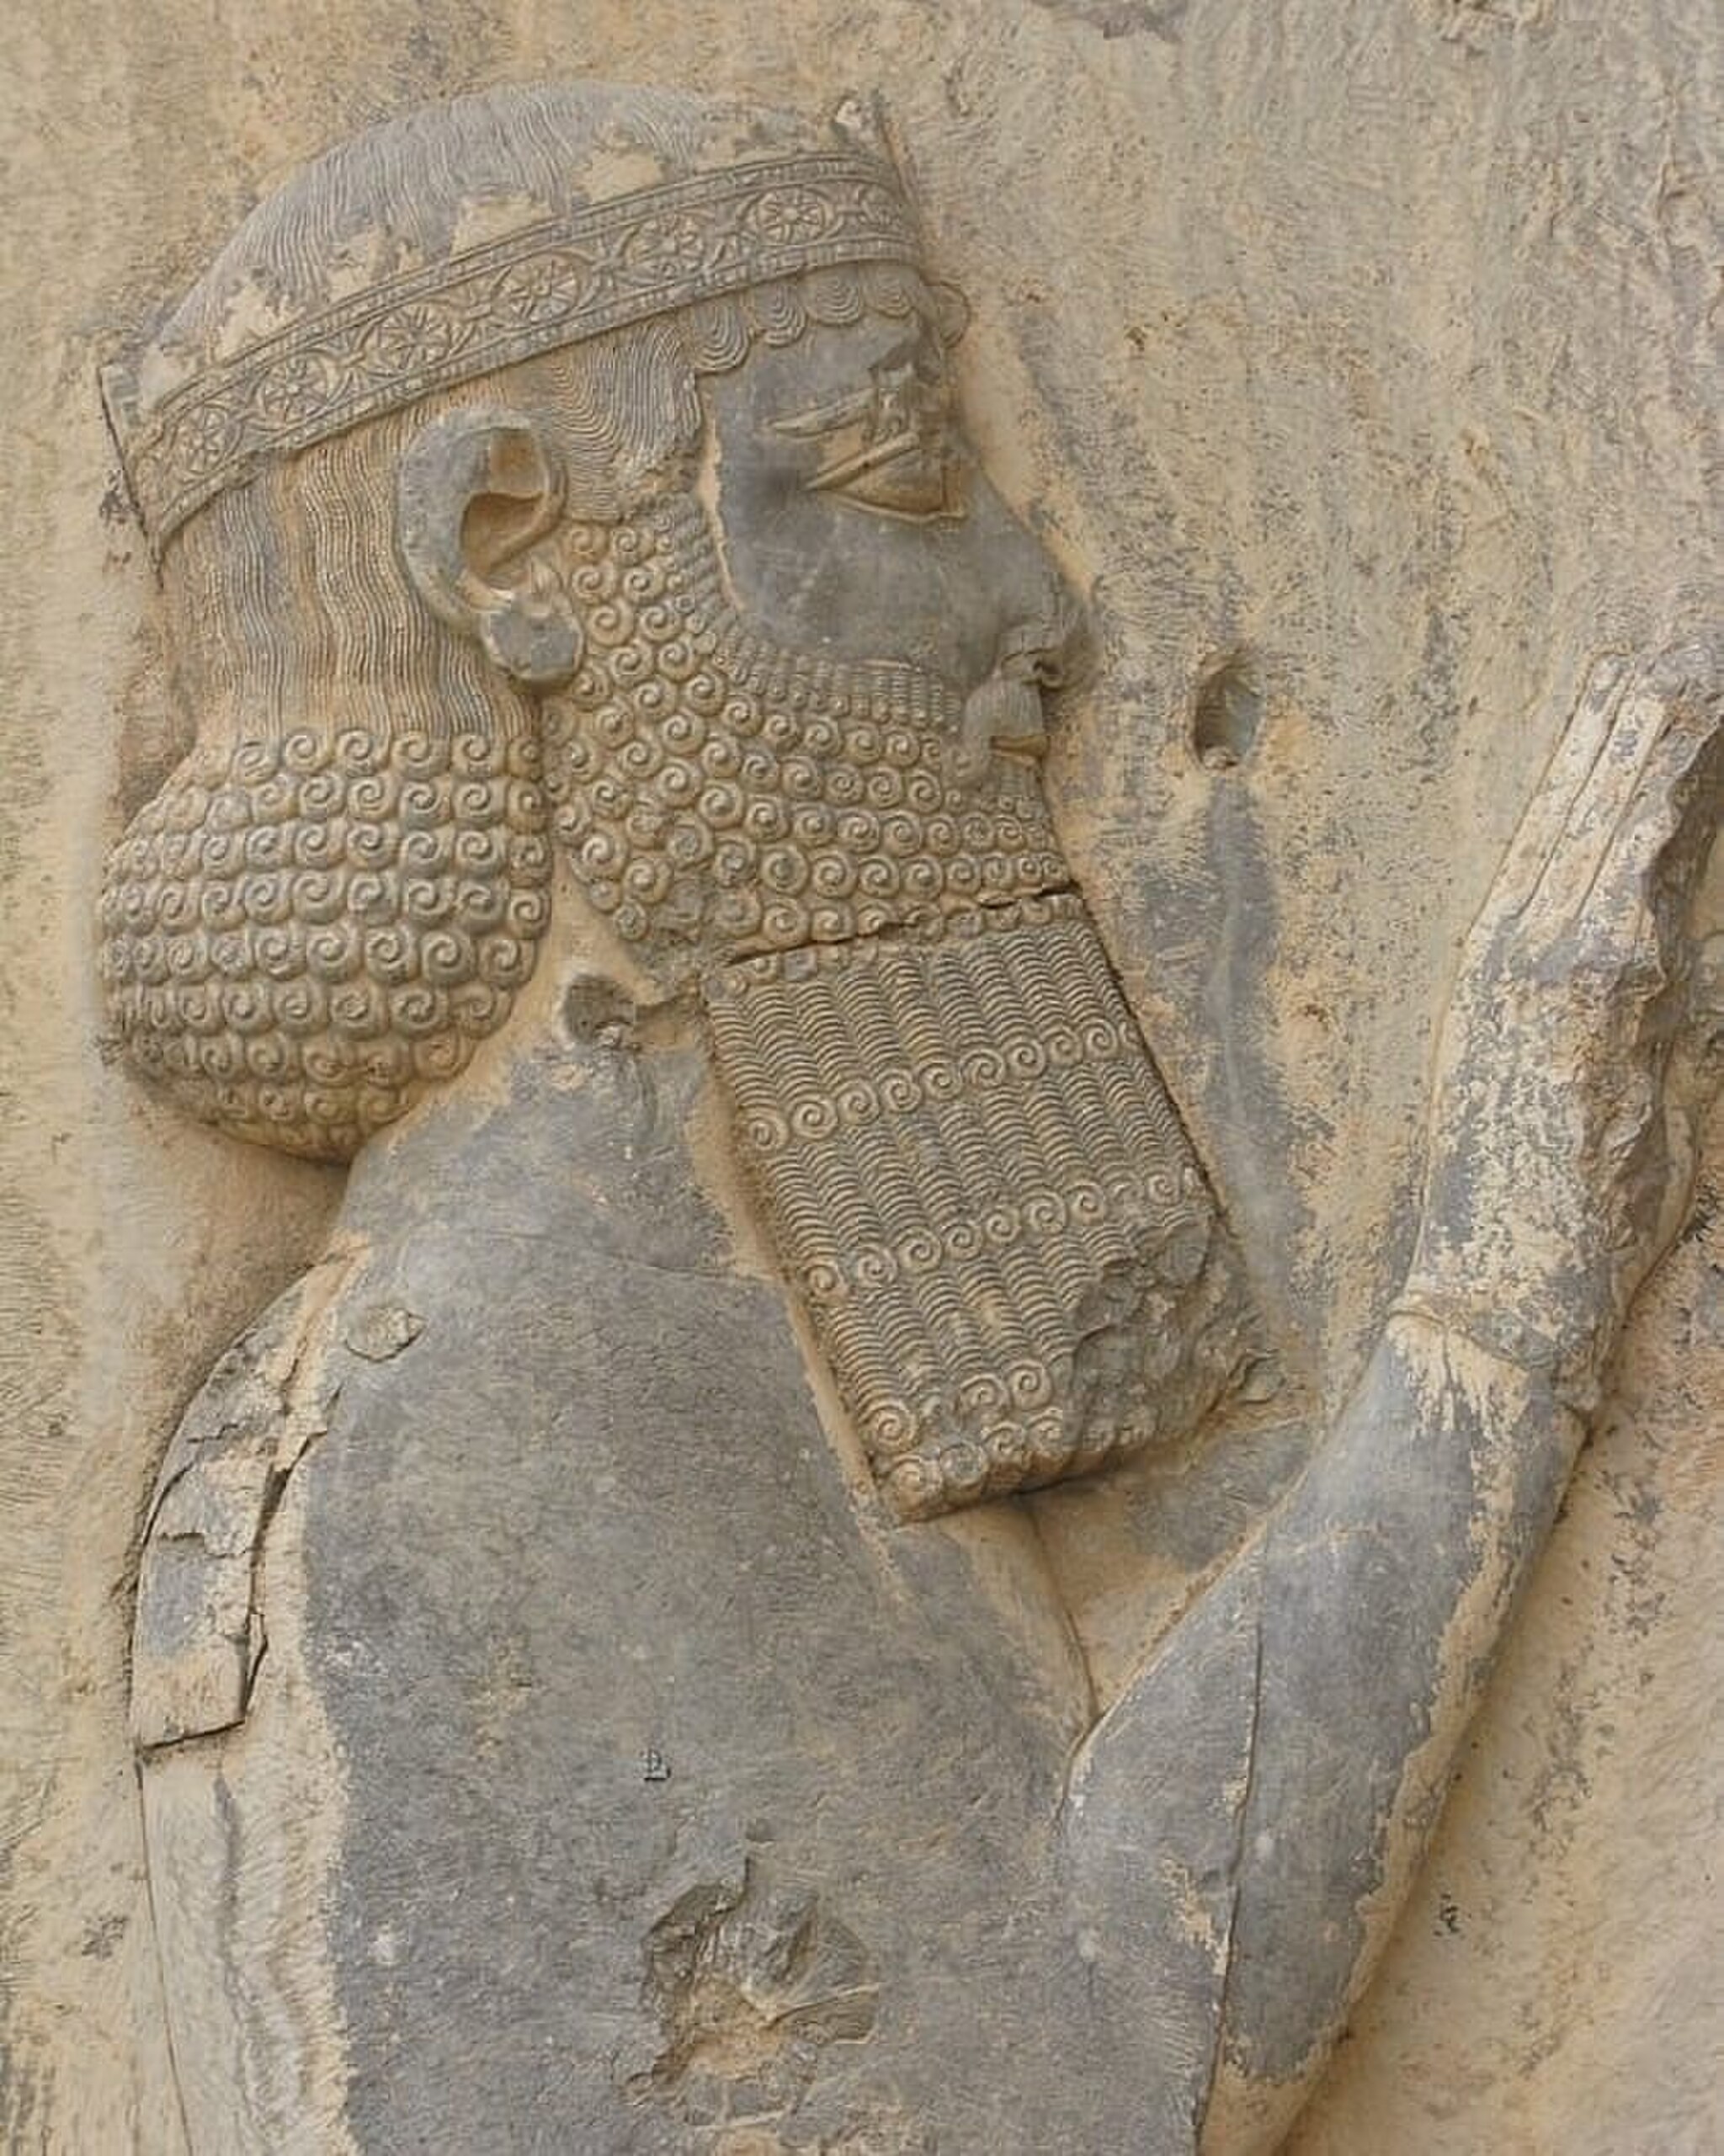
Title: Darius the great. jpg
Description: Darius the Great king of Persia
Date: 2022-11-15 20:02:40
Categories: Sun of Vergina, Behistun Inscription, Self-published work, Mural crowns of Achaemenid Empire